Pan-African Congress

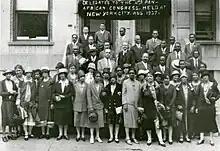
Delegates from Oregon for the Fourth Pan African Congress in New York, 1927.

Eventually, the Congress took place between February 19 and 21 at the Grand Hotel. There was greater representation from African countries at the First Pan-African Congress than there had been at the 1900 Pan-African Conference. Africa had twelve delegates with three from Liberia. There were 21 delegates representing Caribbean countries and 16 delegates from the U.S. Delegates to the Congress were middle-class and moderate. Nevertheless, Du Bois was able to create the idea of a Pan African Marxism during the event.